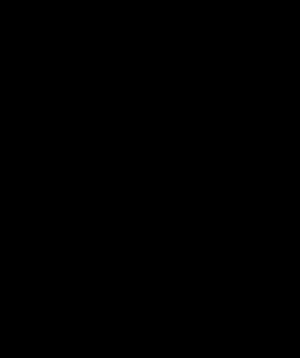
Parthenium hysterophorus, le parthénium matricaire, aussi appelé absinthe marron ou fausse camomille, est une espèce de plantes dicotylédones de la famille des Asteraceae, originaire des régions tropicales d'Amérique.